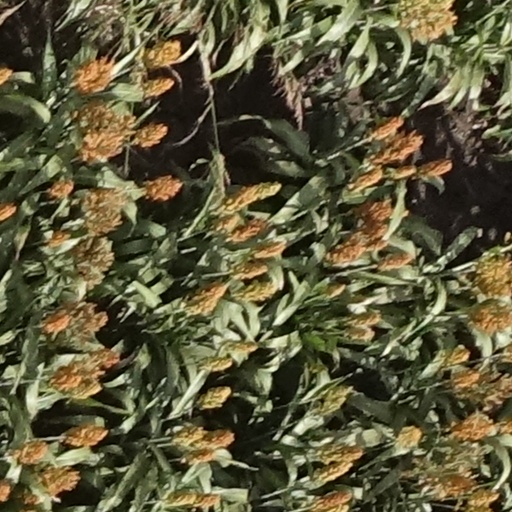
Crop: sorghum